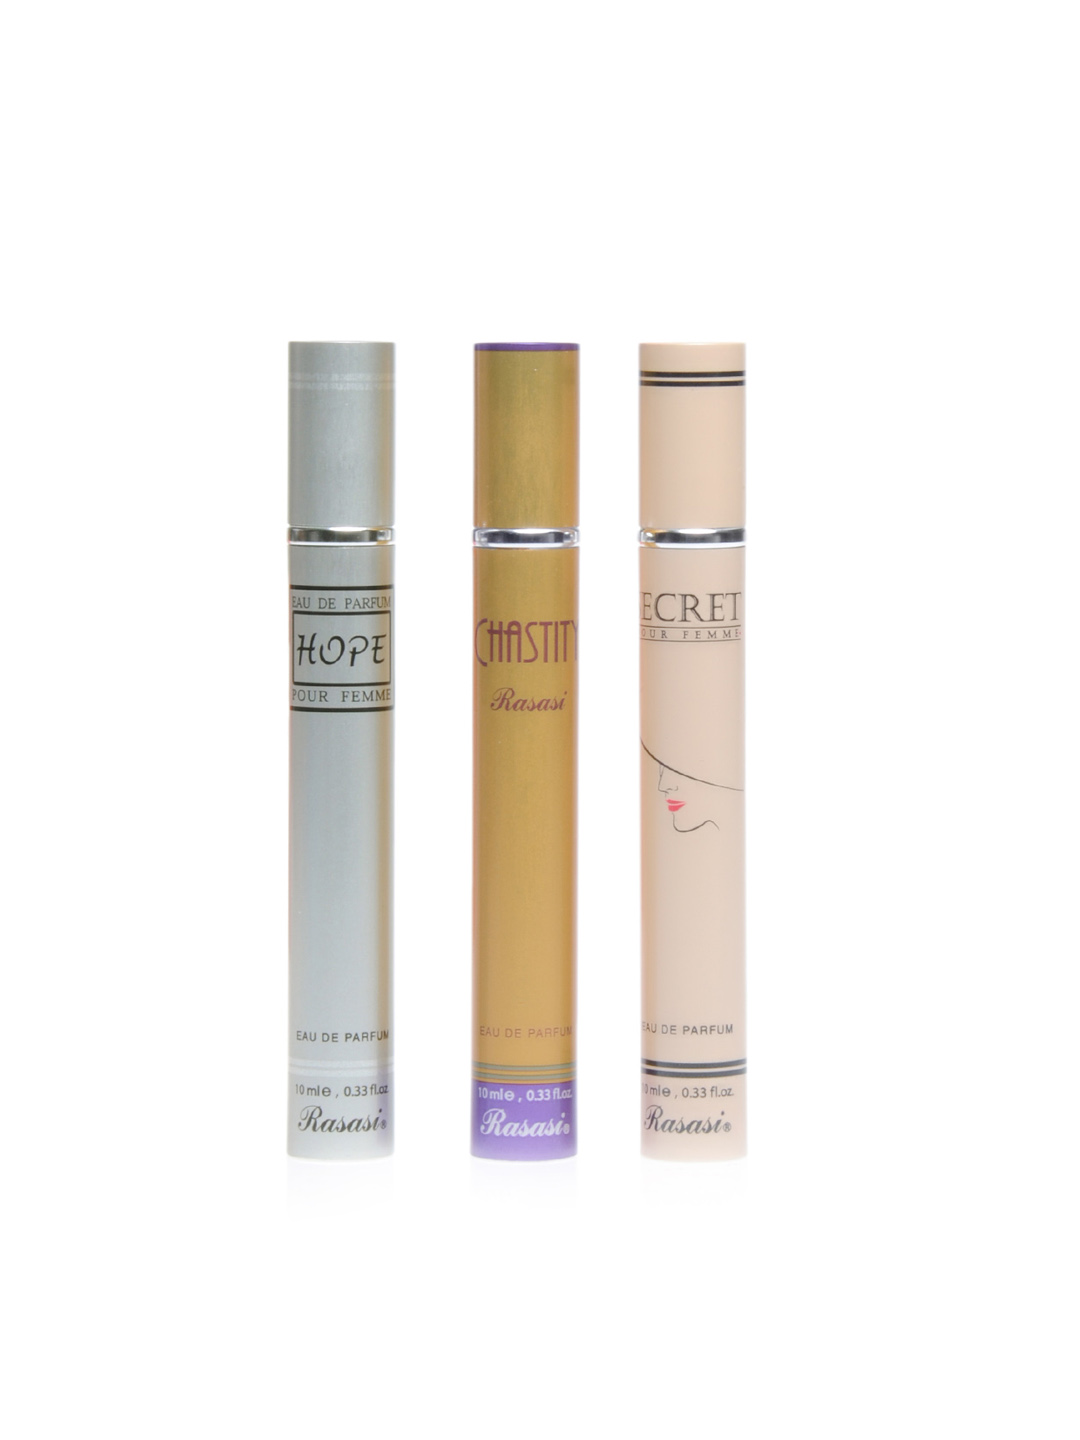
Rasasi Women Pack of 3 Perfumes
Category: Personal Care / Fragrance / Perfume and Body Mist
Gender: Women
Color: Peach
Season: Spring 2017
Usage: Casual